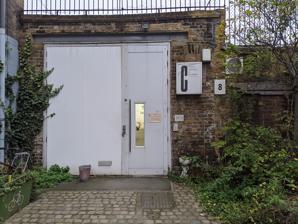
Building: Cubitt Artists
Country: United Kingdom
Year built: 1991
British arts organisation Cubitt Gallery and Studios, Angel Mews Cubitt Artists is a British artist-run art gallery , artist studios and art educator , founded in 1991. Cubitt was first located in Goods Way in London's Kings Cross area, moved to Cubitt Street (from which it takes its current name), later to Caledonia Street, and is now located at Angel . Cubitt Gallery The Cubitt Gallery is funded by Arts Council England allowing it to offer the 18-month Cubitt Curatorial Fellowship to emerging curators (previously named the Curatorial Bursary from 2001 to 2015). Past Cubitt curators are: Polly Staple (July 2001 – January 2003) Emily Pethick (March 2003 – August 2004) David Bussel (September 2004 – February 2006) Tom Morton (April 2006 – August 2007) Bart van der Heide (October 2007 – March 2009) Michelle Cotton (April 2009 – November 2010) Fiona Parry (December 2010 – May 2012) Jamie Stevens (June 2012 – December 2013) Fatima Hellberg (January 2014 – June 2015) Morgan Quaintance (July 2015 – December 2016) Louise Shelly (July 2018 – December 2019) Languid Hands (2020 - 2022) The current recipient of the curatorial fellowship is Seán Elder. The Cubitt Gallery has displayed work from a wide range of notable artists, including Adam Chodzko , Aleksandra Mir , Allen Ruppersberg , Angela Bulloch , Billy Childish ,  Boris Groys ( Thinking in Loop , 2008), Carol Bove , Cathy Wilkes , David Robbins , Florian Hecker , Gunter Förg , Gustav Metzger ( Eichmann and the Angel , 2005), Harun Farocki , Henri Chopin , Ida Applebroog , Jack Goldstein ,  Jimmy Robert ( Figure de Style , 2008), Kenneth Anger , Marjetica Potrč , Matthew Day Jackson , Paul Noble , Tacita Dean , Willem de Rooij ("Birds", 2009) and  Tris Vonna Michell ( Tall Tales and Short Stories , 2007), Ajamu ( Archival Sensoria , 2020), R.I.P Germain ( Dead Yard , 2020) and Camara Taylor (a rant! a reel! , 2021). To support the ongoing artistic programme of the Gallery, a limited edition set titled the Cubitt Print Box was offered for sale in 2000. This is a set of twenty works produced by contemporary artists Alex Katz ( Dark Eyes , 2000), Ceal Floyer ( Etching (at 45 rpm) , 2000), Chris Ofili ( no title , 2000), Elizabeth Wright ( Snowball , 2000), Gareth Jones ( Diamond , 2000), Giorgio Sadotti ( Don't Look , 2000), Hilary Lloyd ( Shopfront , 2000), James Pyman ( On the Sound , 2000), Jane Simpson ( Sunset Still Life , 2000), Jochen Klein ( Untitled , 2000), Martin Creed ( Work No. 233 , 2000), Matthew Higgs ( Despair , 2000), Paul McCarthy ( Dog , 2000), Paul Noble ( Playframe , 2000), Peter Doig ( Echo Lake , 2000), Peter Pommerer ( Giraffe with Blue Coloured Eyes , 2000), Piotr Uklański ( no title , 2000), Scott King ( Joy Division, The Moonlight Club, 4 April 1980, West Hampstead, London, England , 2000), Tacita Dean ( Aerial View of Teignmouth Electron, Cayman Brac 16th of September 1998 , 2000) and Wolfgang Tillmans ( Faltenwurf (Cubitt Edition) , 2000). Cubitt Studios Cubitt Studios provides central London studio space for up to 30 artists at any given time. Former notable members of Cubitt include Chris Ofili , Dinos and Jake Chapman , Matthew Higgs and Peter Doig . See also UK artist-run initiatives Artist-run space Art group References